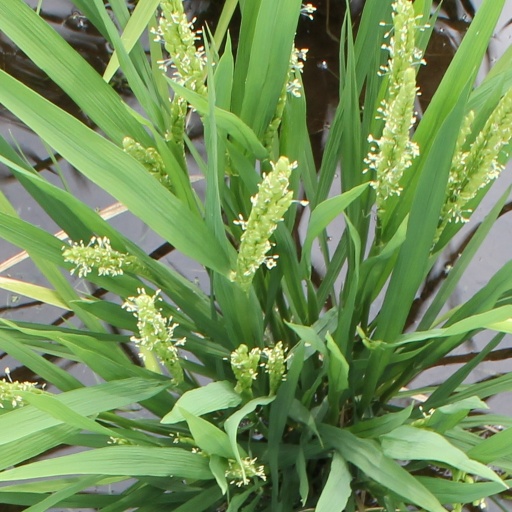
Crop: rice